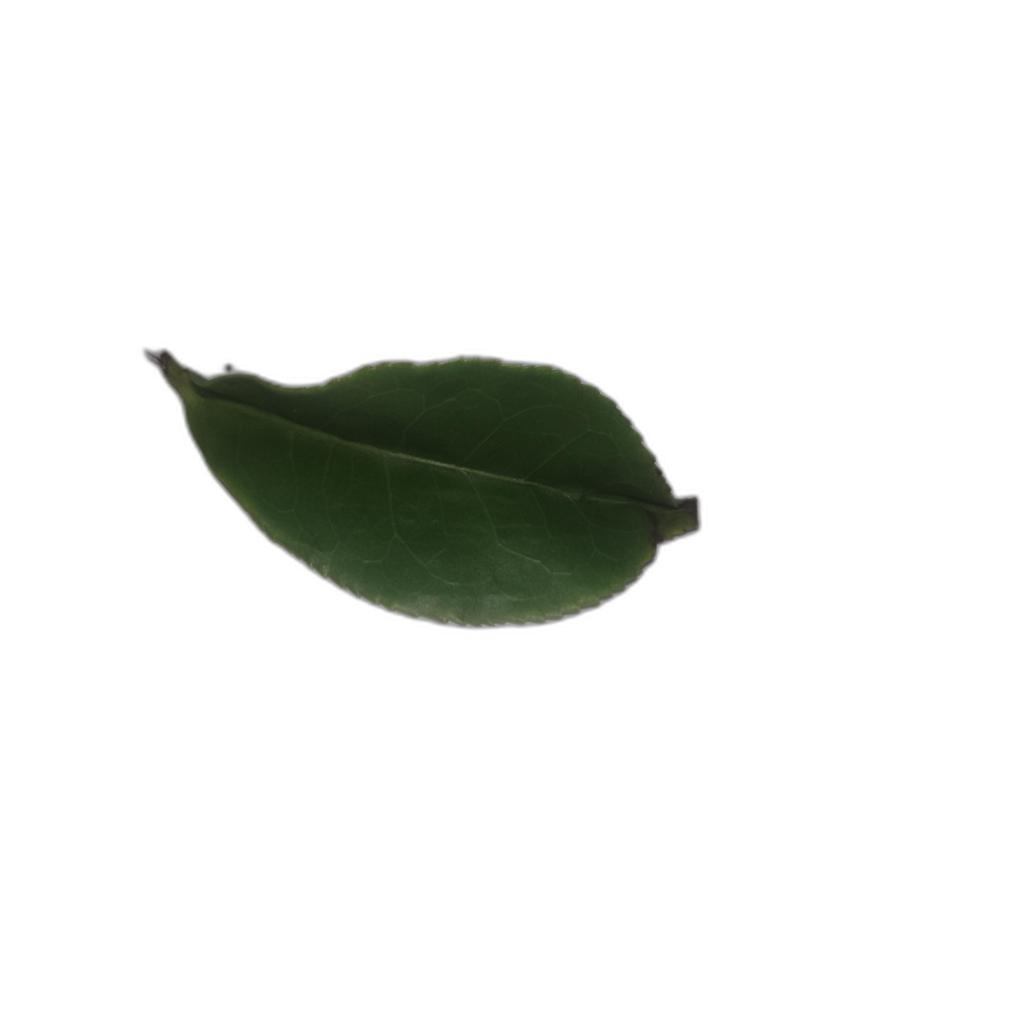
Label: Healthy